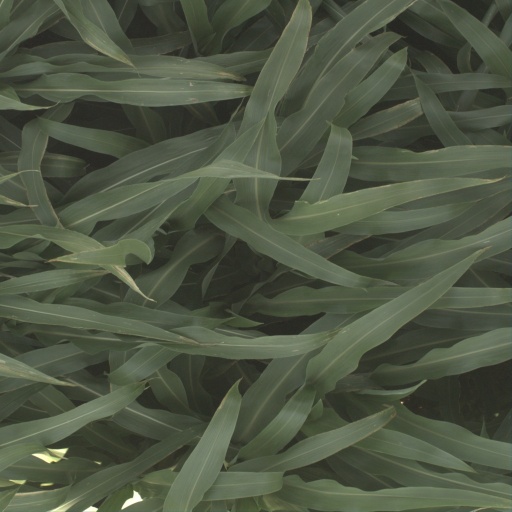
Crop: sorghum